Karst Living Museum

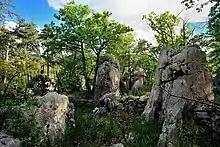
Karst formations

The Golokratna jama cave is a dry sinkhole in the region, which has no surface water. Watercourses disappear below ground, forming caves. The karst caves have a number of calcareous formations, rock shapes and sediments, mainly cave clay. Some underground watercourses have not changed direction. In 2003, explorers from the Sežana Society for Cave Exploration reached the underground Reka River in Kanjaduce Cave and followed it for about . A year later, they reached the Reka at a depth of through a shaft in the Stršinkna Valley.